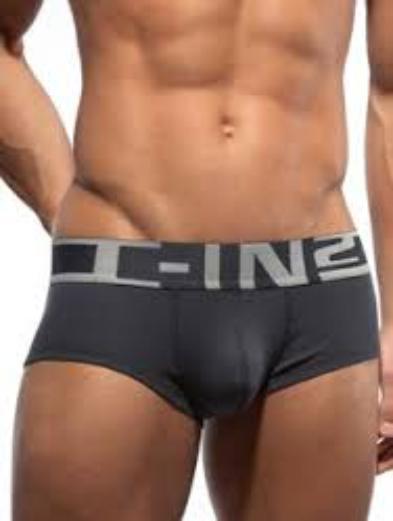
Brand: C-IN2
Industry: Clothes